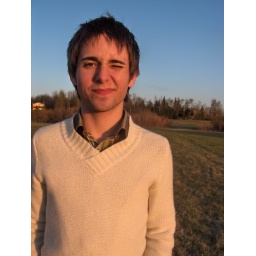
This is a boy I know. in a field of my past.